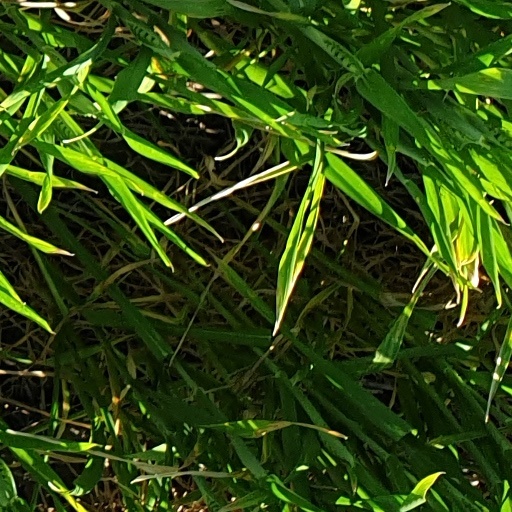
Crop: wheat